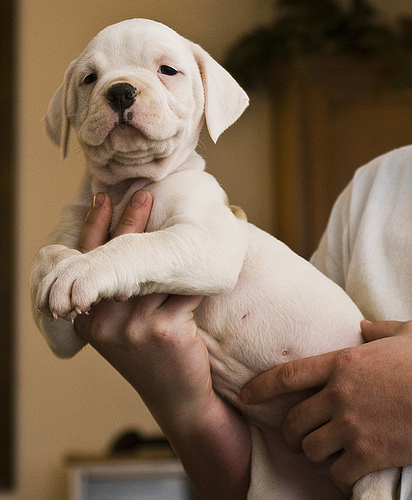
Animal: dog
Breed: american_bulldog